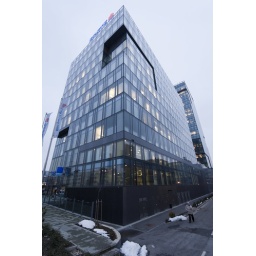
Eurotower II is smaller tower in Eurotower office complex. Eurotower I (98m or 320ft tall) can be seen in background.